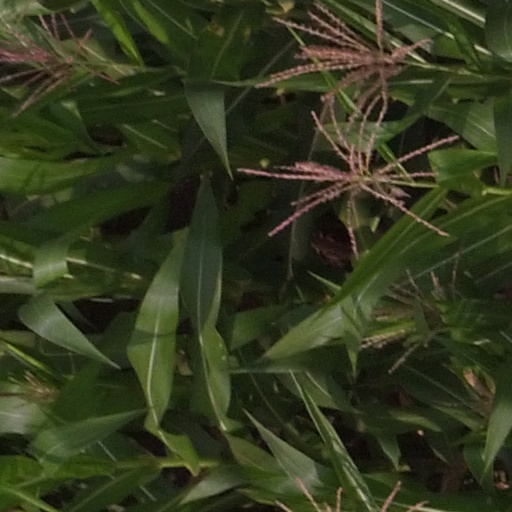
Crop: maize; corn